Peter I of Serbia

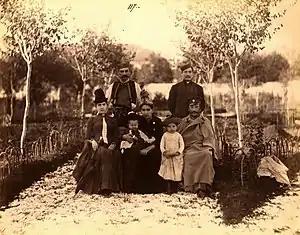
Peter "(far left, standing)" with his family in Cetinje,

During his exile, Peter proposed himself as a suitor to Princess Feodora of Saxe-Meiningen, niece of Wilhelm II, who was thirty-six years his junior, though this was likely a bid to gain support of the Kaiser for succeeding to the Serbian throne. Her mother, Princess Charlotte of Prussia declared that "for such a throne Feodora is far too good". After this failed attempt, Peter moved to Cetinje in 1883, the capital of the second independent Serb state, Montenegro, with the intention of marrying the eldest daughter of Montenegro's ruler, Prince Nicholas I. Peter and Princess Ljubica of Montenegro were married in Cetinje in the summer of 1883. The marriage upset the region's volatile geopolitical balance, causing great unease in the Austro-Hungarian, Russian and Serbian capitals. Belgrade perceived it as a sign of increasing closeness between the Petrović-Njegoš and Karađorđević dynasties. Relations between the two Serb states worsened, as did relations between Austria-Hungary and Russia, which had been vying for power in the Balkans for decades.